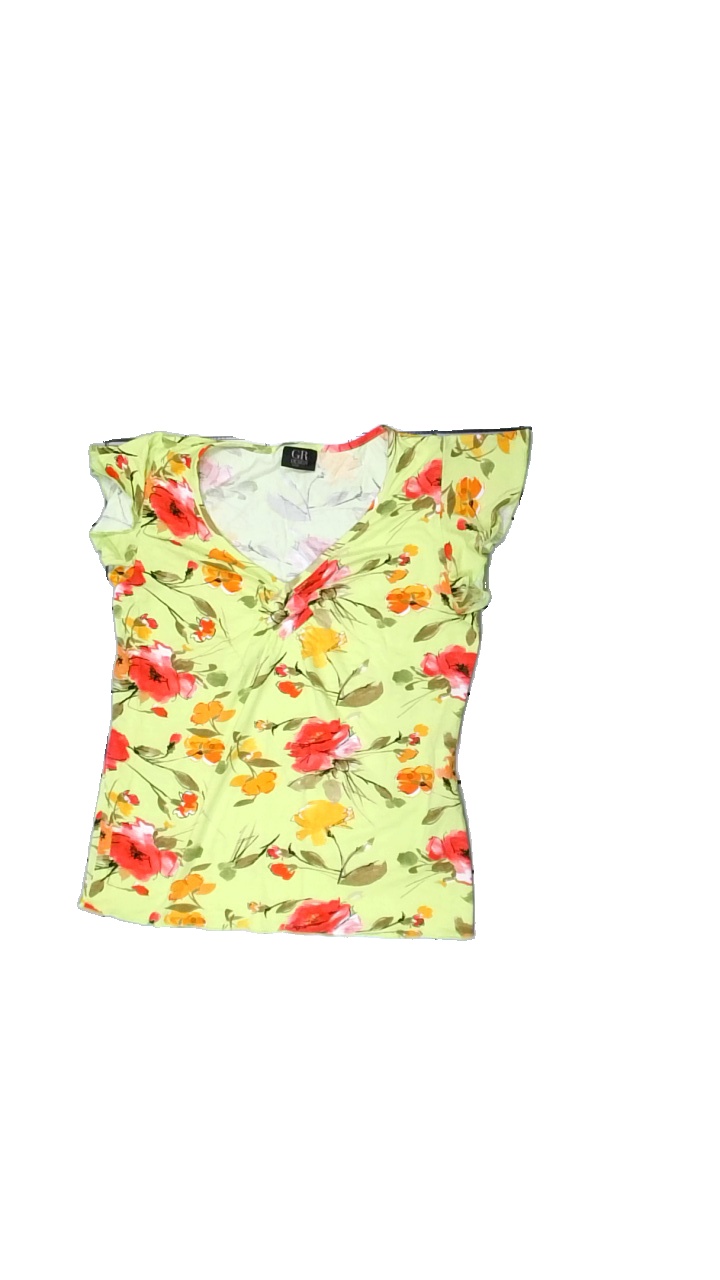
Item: T-shirt (Ladies)
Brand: Gr Design
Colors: Yellow, Pink, Green, Multicolor
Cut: Regular, V-collar
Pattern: Floral print
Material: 100% viscose
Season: All
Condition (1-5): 4
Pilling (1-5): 4
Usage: Reuse
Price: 50-100